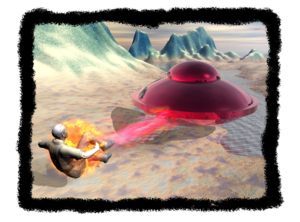
L' Incident du lac Falcon est le récit fait par le mécanicien canadien Stephen Michalak de sa prétendue rencontre d'un objet volant non identifié, le 19 mai 1967, aux abords du lac Falcon, dans le Manitoba.